Cyclone Gavin

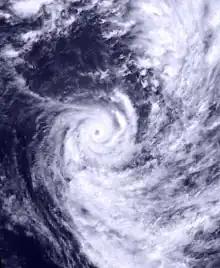
Cyclone Gavin near its peak intensity on March 8

Severe Tropical Cyclone Gavin was the most intense tropical cyclone to affect Fiji, since Cyclone Oscar of the 1982–83 cyclone season and was the first of three tropical cyclones to affect the island nations of Tuvalu and Wallis and Futuna during the 1996–97 season. The system that was to become Gavin was first identified during March 2, as a weak tropical depression that had developed within the monsoon trough of low pressure. Over the next two days the depression gradually developed further, before it was named Gavin by RSMC Nadi early on March 4 as it had developed into a tropical cyclone.